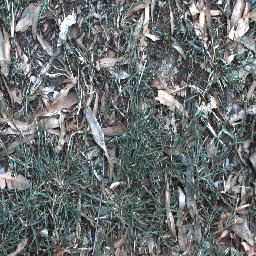
Label: negative